Travis Mays

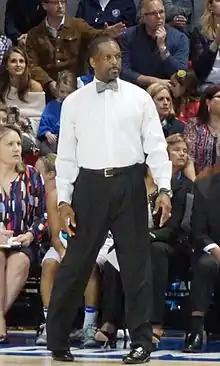

Travis Cortez Mays (born June 19, 1968) is an American women's basketball coach and former professional player who was the women's head coach for Southern Methodist University (SMU) from 2016 until 2021. Mays was selected by the Sacramento Kings in the first round (14th overall pick) of the 1990 NBA draft. Born in Ocala, Florida, he played basketball for Vanguard High School before enrolling at the University of Texas to compete for the Longhorns. After his time in the NBA, Mays played professional basketball in several leagues in Europe.